Evidence for speciation by reinforcement

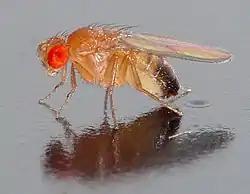
"Drosophila" fruit fly

"Drosophila" is one of the most studied species in speciation research. Dobzhansky and Koller were the first to study isolation between "Drosophila" species. Since then, other studies of natural populations such as the "D. paulistorum" races exhibiting stronger isolation in sympatry versus allopatry, or the enhanced isolation found in sympatric populations of "D. mojavensis" and "D. arizonae" in southwest America. Rare, sterile hybrids form between "D. pseudoobscura" and "D. persimilis", with sympatric "D. pseudoobscura" females discriminating against "D. persimilis" males; more so than allopatric populations. Other "Drosophila" research on reinforcement has been from laboratory experiments and is discussed below. On the east coast of Australia, "D. serrata" shares a zone of sympatric overlap with the closely related species "D. birchii". The species exhibits reproductive character displacement, with sexual selection operating on the hydrocarbons of the flies cuticle. Reinforcement appears to be driving their speciation in nature, supported by simulated experimental laboratory populations.